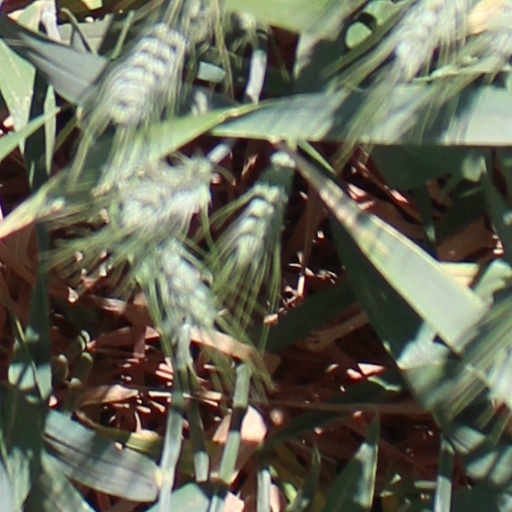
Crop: wheat